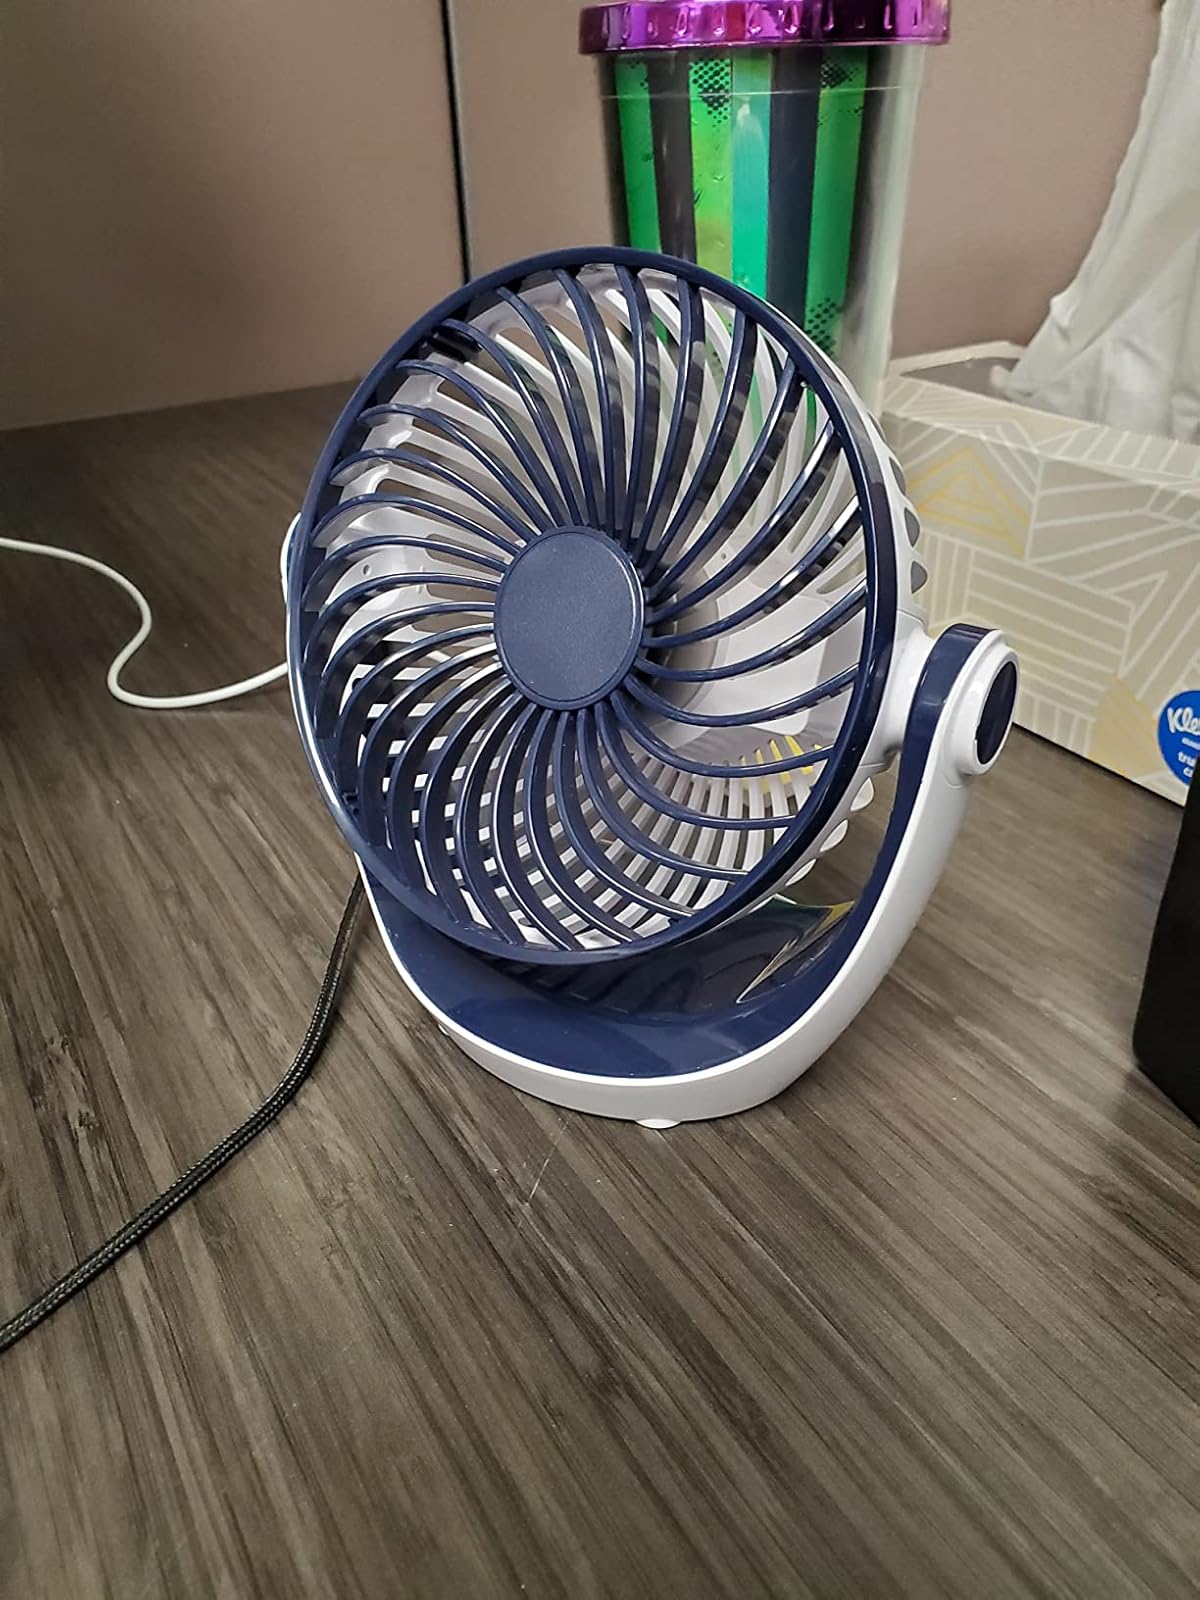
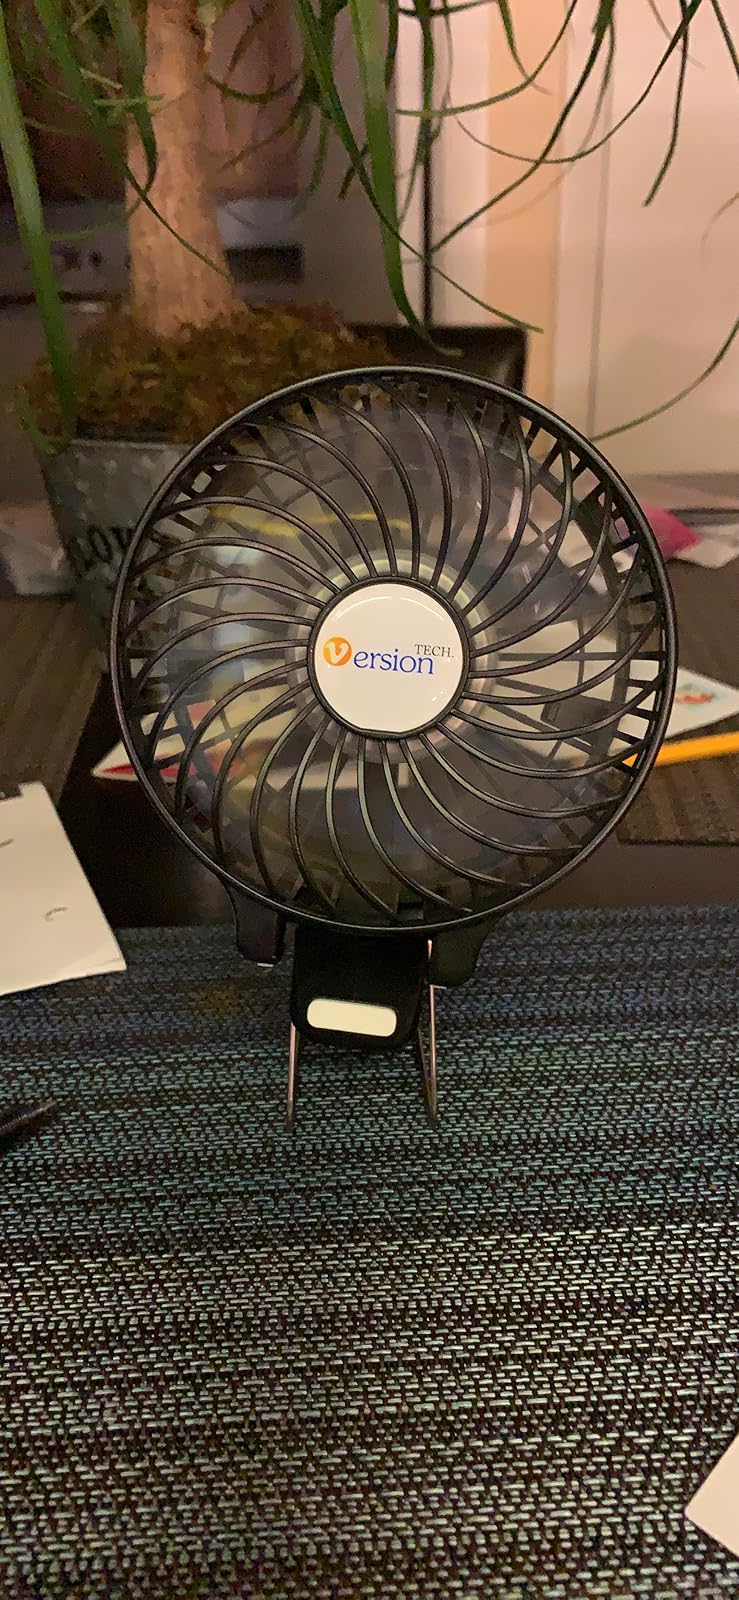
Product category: fan
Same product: no